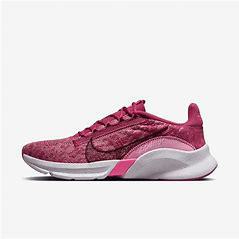
Brand: Nike
Model: Superrep Go 3 Flyknit Next Nature